Lee Stine

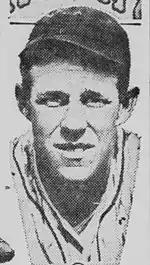
Stine, circa 1934

Lee Elbert Stine (November 17, 1913 – May 6, 2005) was an American right-handed pitcher in Major League Baseball who played for the Chicago White Sox (1934–35), Cincinnati Reds (1936) and New York Yankees (1938).